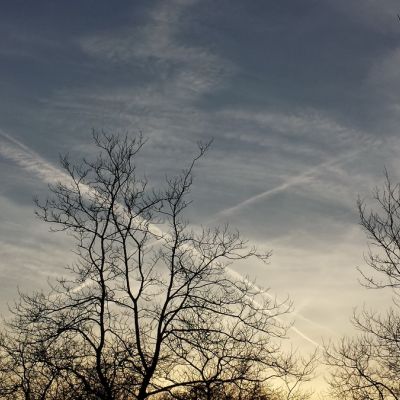
Cloud type: Contrail (Ct)